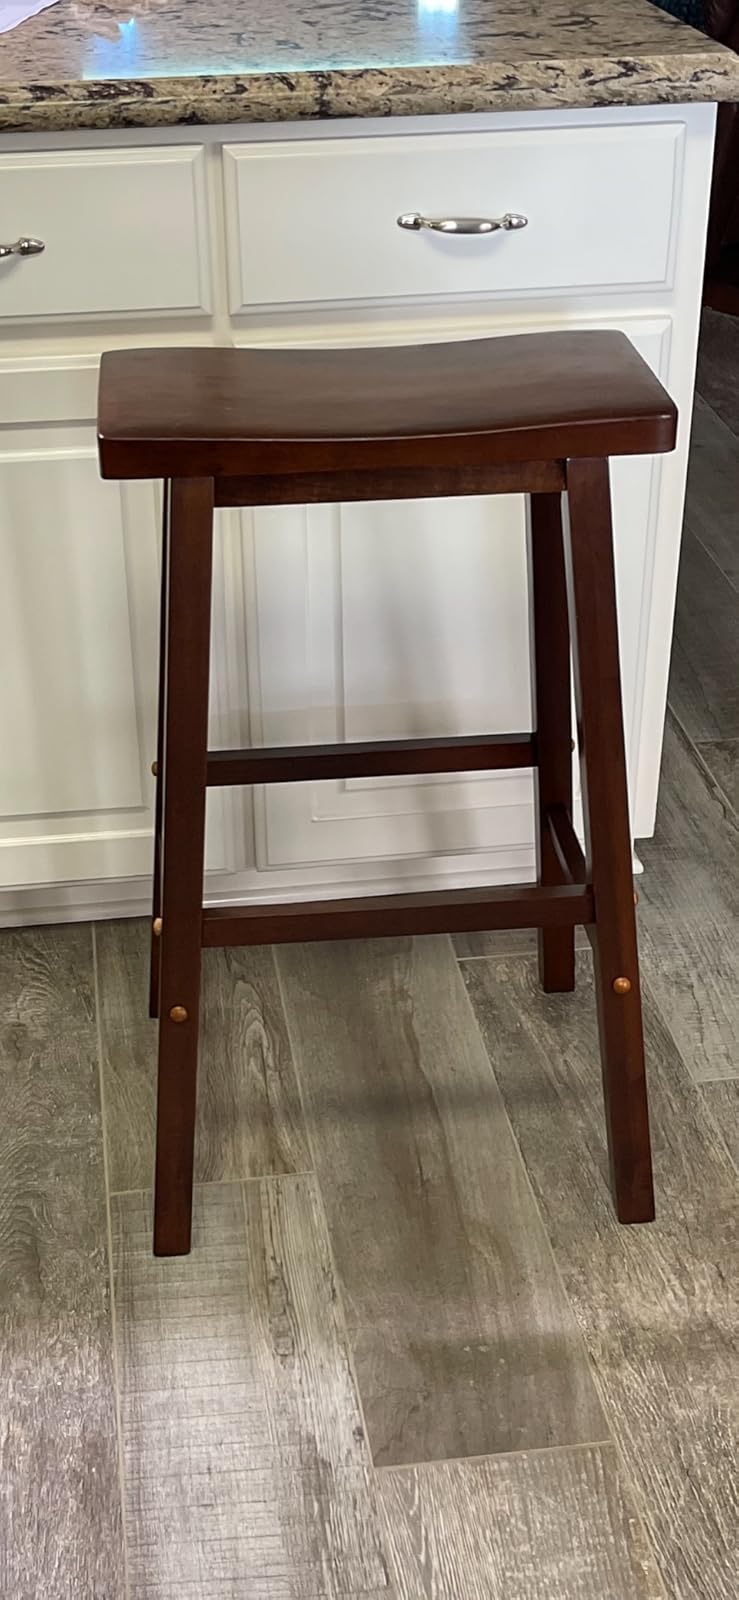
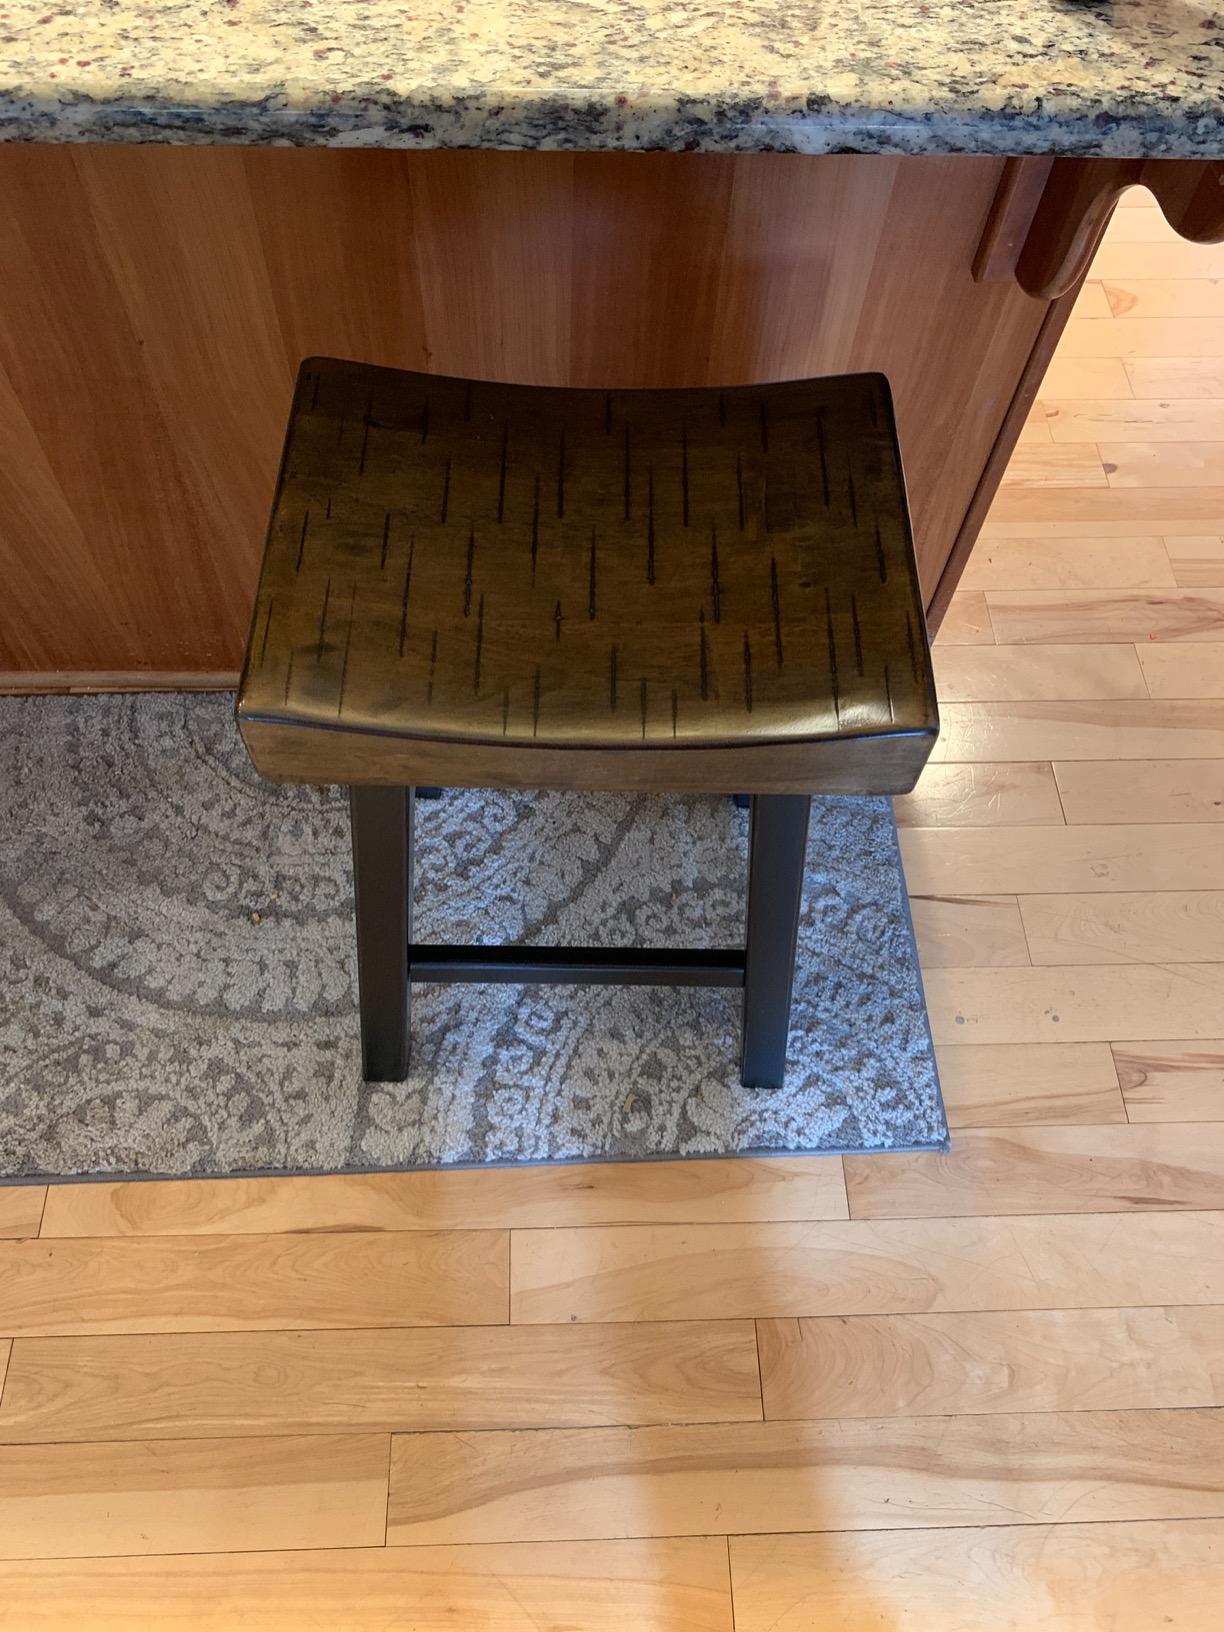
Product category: stool
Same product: no